Schudel No. 2 Site

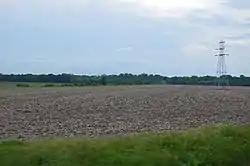

The Schudel No. 2 Site is a pre-Columbian archaeological site located southeast of Hamburg in Calhoun County, Illinois. The site mainly contains the remains of a Middle Woodland period habitation site, though some artifacts date from other periods. Materials recovered from the site include midden deposits, ceramics, chert fragments, and discarded tools. The site is also distinguished by its unusually dark soil, particularly in the areas at which artifacts have been found.